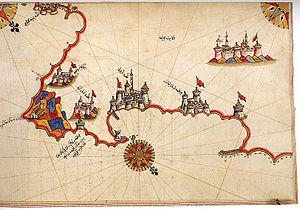
Otranto
Historisk kort over Otranto afPiri Reis.
Otranto er en havneby og kommune i provinsen Lecce i Apulien i Italien på østkysten af Salento halvøen. Otrantostrædet, som byen giver navn, forbinder Adriaterhavet med Det Ioniske Hav og Italien med Albanien. Havnen er lille og har ringe handel.